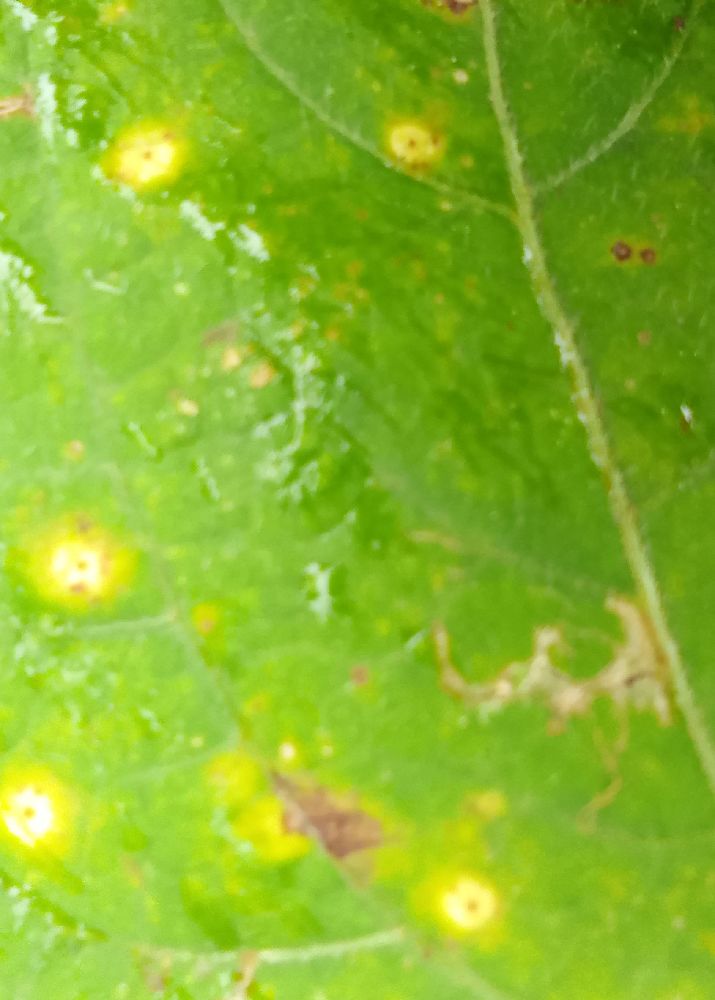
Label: rust